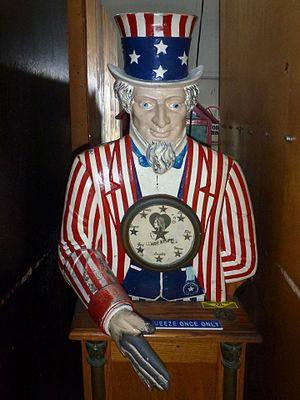
""Uncle Sam carnival game....Hot Stuff meter"" du Musée Mécanique.- Pier 45, Fishermen's Wharf, foot of Taylor Street, Fisherman's Wharf (San Francisco) San Francisco, CA 94133], Californie, USA.
Oncle Sam est un personnage emblématique, allégorie des États-Unis.
Le Musée Mécanique est un musée interactif gratuit, composé de jeux d'arcades, d'automates et de machines mécaniques du XXᵉ siècle liées au divertissement. Cette collection privée est une des plus grandes de ce type et est présentée à San Francisco près de Fisherman's Wharf à San Francisco.